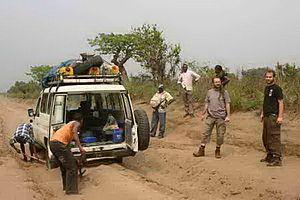
Le transport en république démocratique du Congo a toujours été un défi en raison de la morphologie du terrain et des conditions climatiques difficiles. Les réseaux ferroviaires et fluviaux, à l'origine incomplets pour des raisons historiques ou géographiques, ont vu leur état général se dégrader depuis l'indépendance, à cause notamment des conflits survenus. Le réseau routier est lui-même considérablement altéré. Kinshasa n'est plus accessible par la route depuis les autres villes principales du pays que sont Mbuji-Mayi, Lubumbashi, Kisangani, Kananga et Goma.
Le courrier hybride est une forme de communication employant des moyens électroniques et physiques. Généralement il s'agit des données numériques que l'on convertit en lettres physiques à un centre de distribution le plus près possible de l'adresse de livraison finale. Dans cette direction, on pourrait parler de courriel-courrier. Cette forme de communication représente une interface entre le monde télaire et le monde physique.